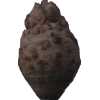
Label: celery